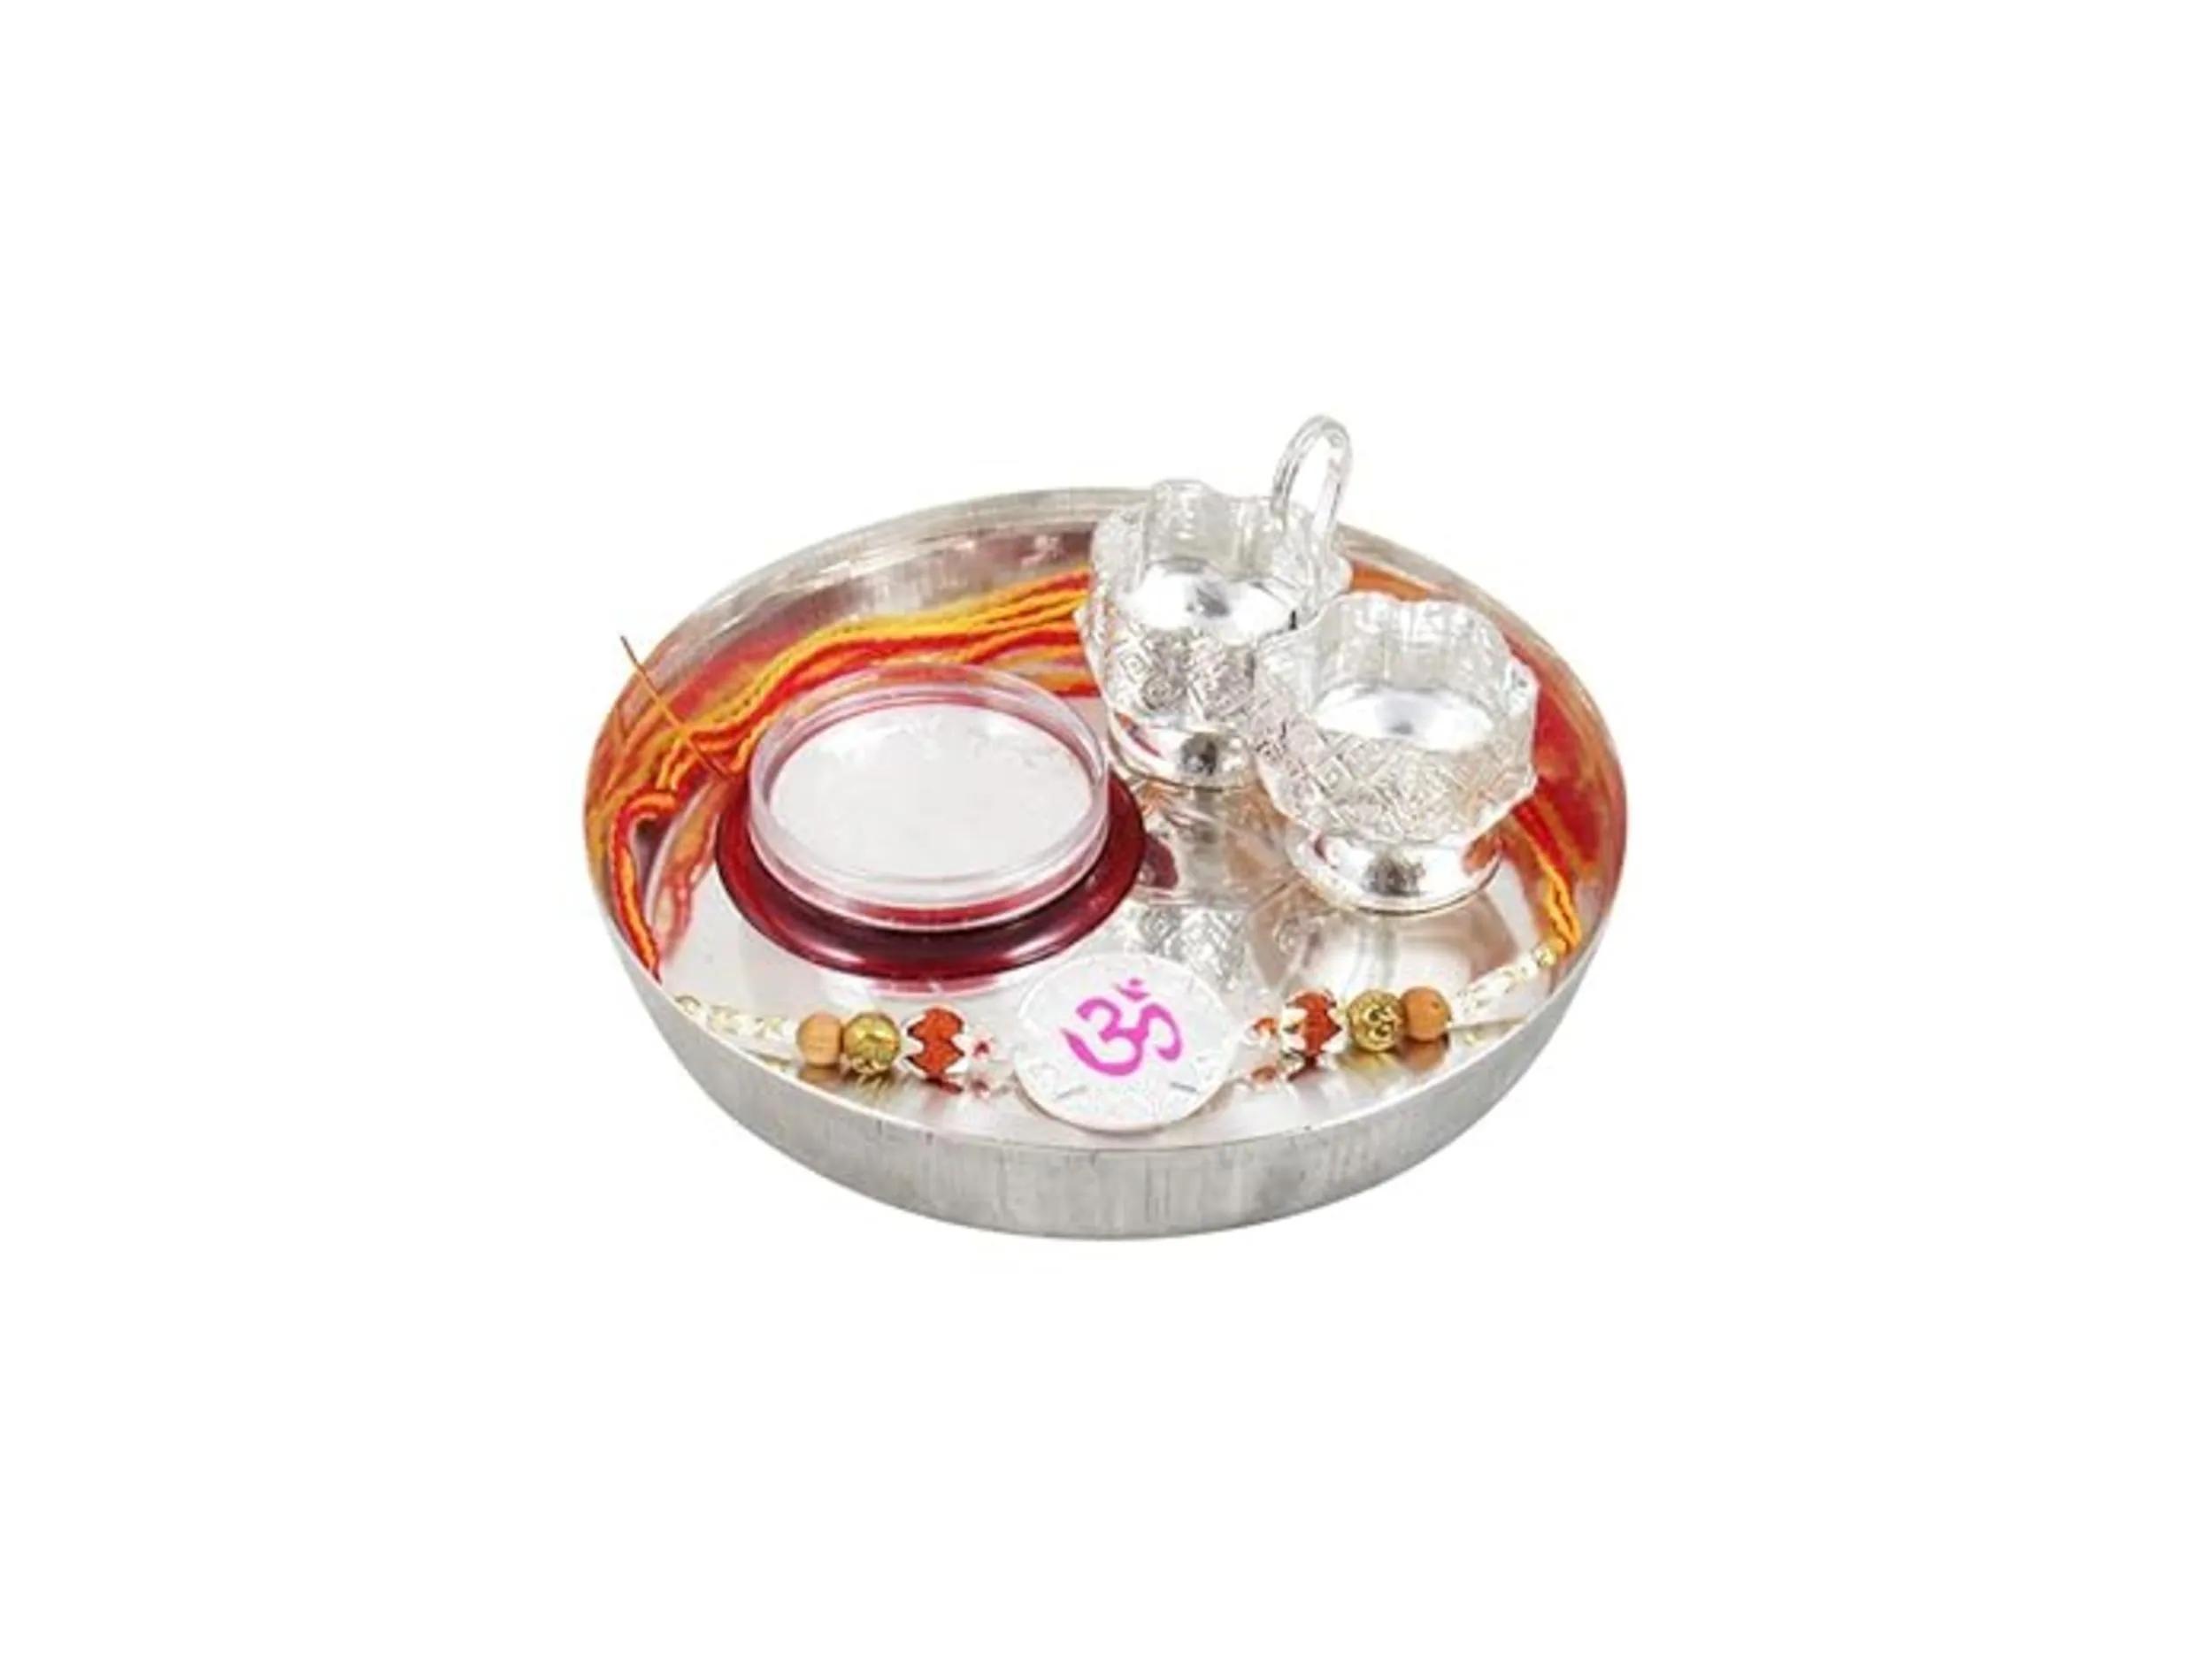
 GoldGiftIdeas Pure 999 Silver Meena OM Rakhi for Brother, Rakhi for Rakshabandhan, Rakhi Pooja Thali Set (4 Inch), Silver Rakhi for Boys with Laxmi Ganesha Coin, Rakhi Gift
Type: Rakhis
Brand: GoldGiftIdeas
Price: Rs. 549
 Rakhi Traditional Rakshabandhan Gift to Brothers from Beloved Sisters Rakshabandhan or Rakhi is a festival celebrating and honouring sibling love. It is love at its purest & deepest point and is portrayed in the form of the sister reminding the brother of the undying bond between them by tying a holy thread and true to his nature the brother reiterates his pledge to care for his sister in body mind and spirit. Honouring this ancient festival of morals and self-sacrificing love, we brings home-spun rakhis prepared in the time honoured tradition and with same love & care that equates sisterly love.
Features: Rakhi's symbolizes the sister's love and prayers for her brother's well being, and the brother's lifelong vow to protect her,Shiny Rakhi with Red and Silver Cotton, gives Elegant looks in your brother's hand,Adorn your brother's wrist with this beautiful symbol of affection this raksha bhandhan. Tie this elegantly crafted rakhi on your brother's wrist on raksha bandhan to show your love for him.